Duncan Stutterheim

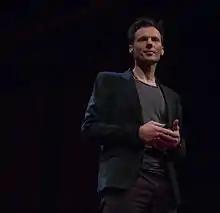

Duncan Stutterheim (1971 in Purmerend) is a Dutch entrepreneur who is best known as the founder of the Dutch event company ID&T.